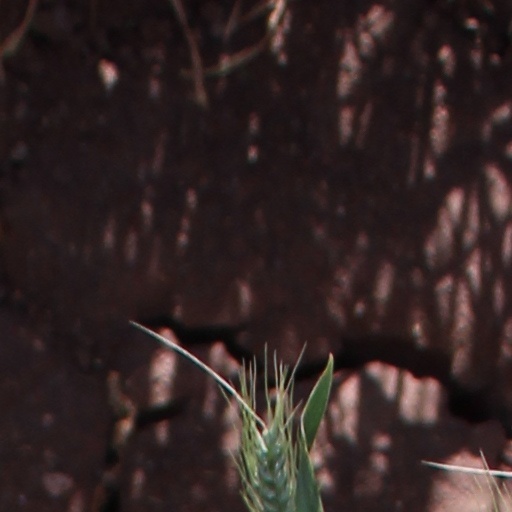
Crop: wheat